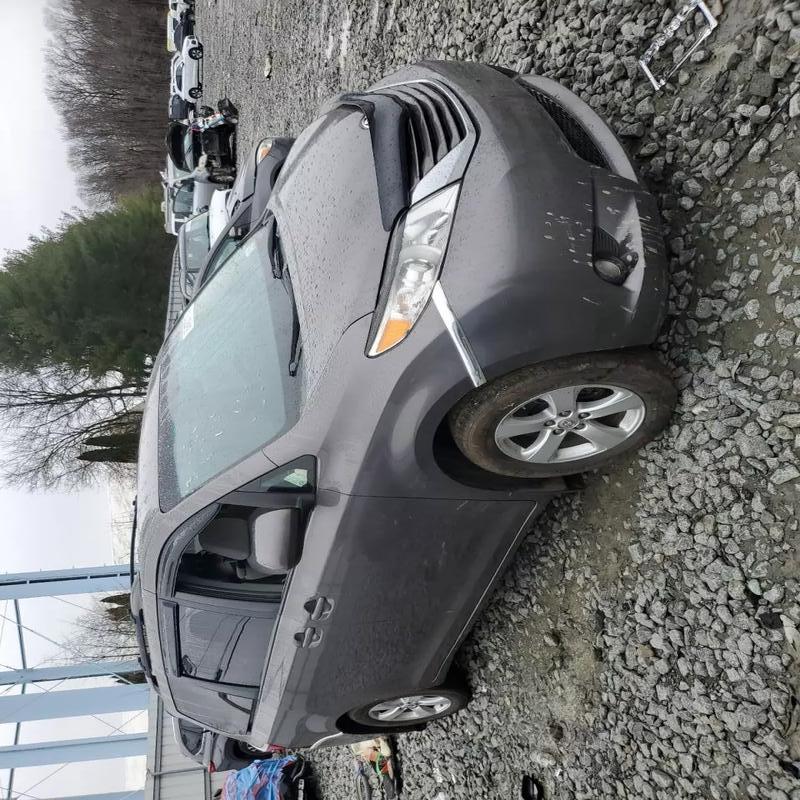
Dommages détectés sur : pare-choc avant, porte avant droite, porte arrière droite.
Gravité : mineur